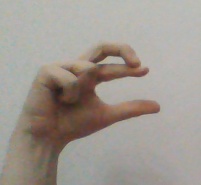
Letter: thal